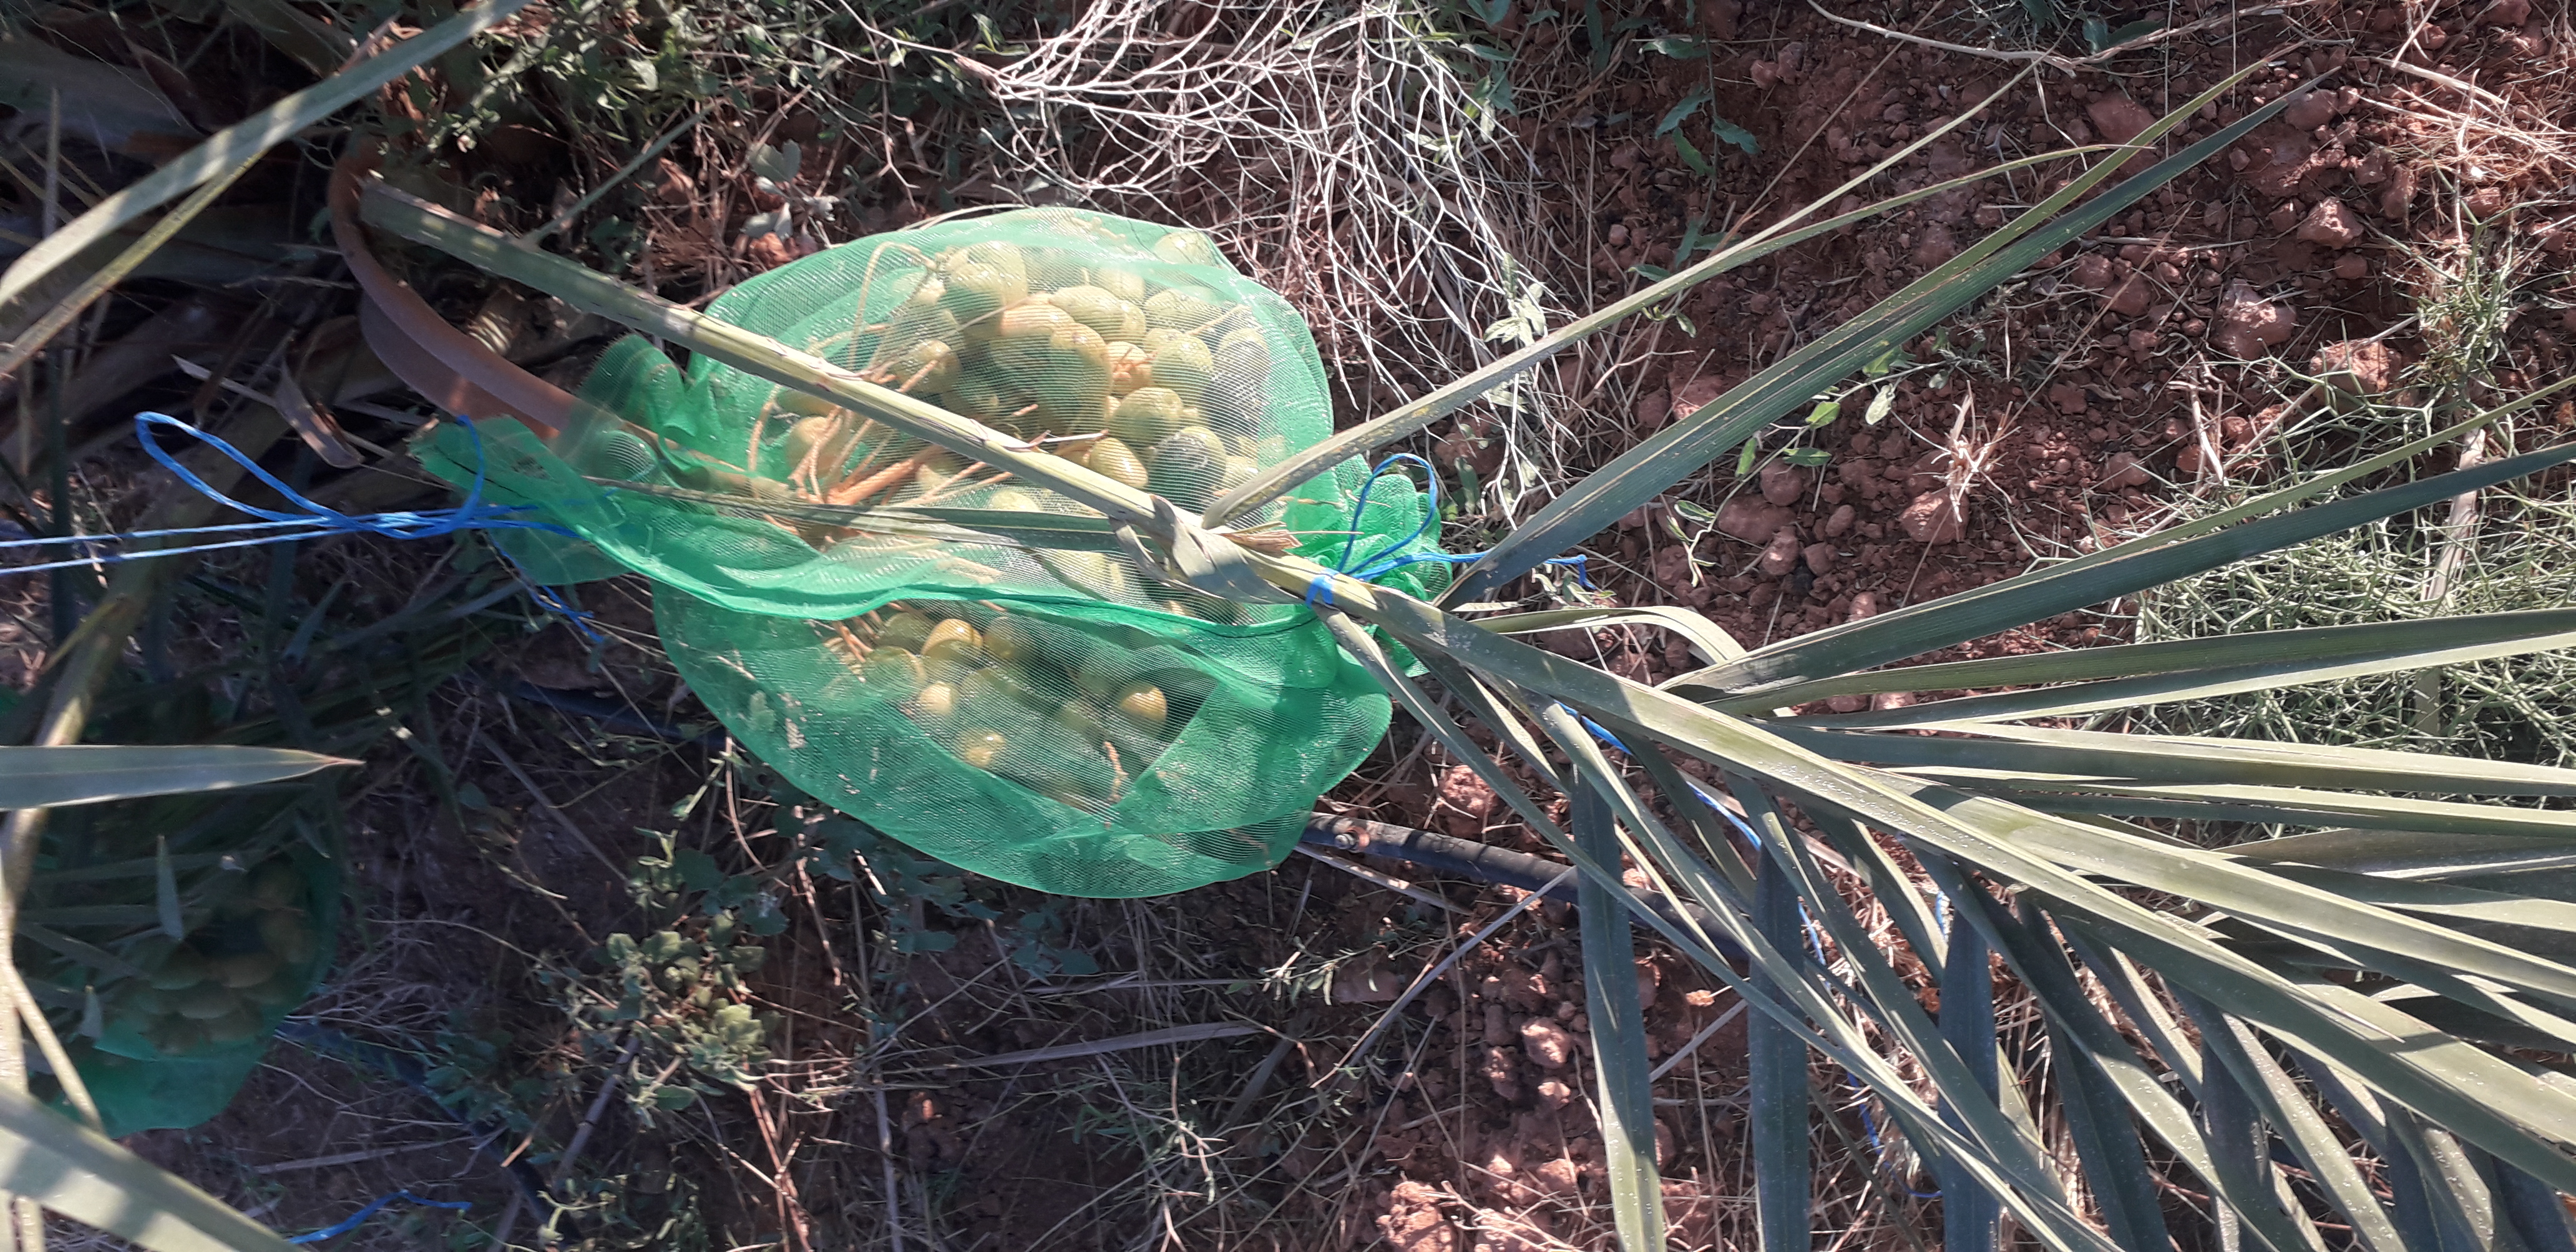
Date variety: Boufagous